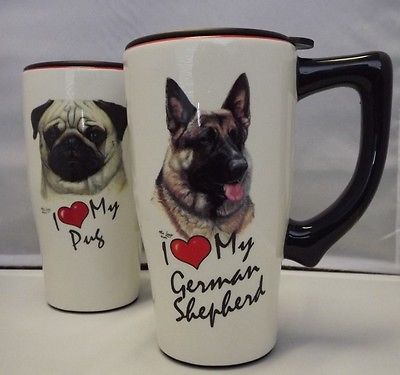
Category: mug